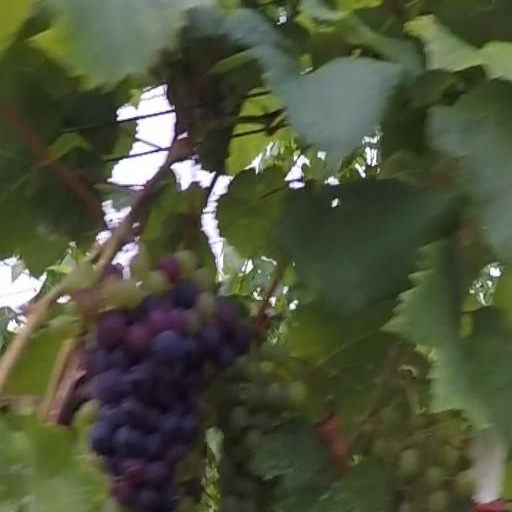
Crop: grape